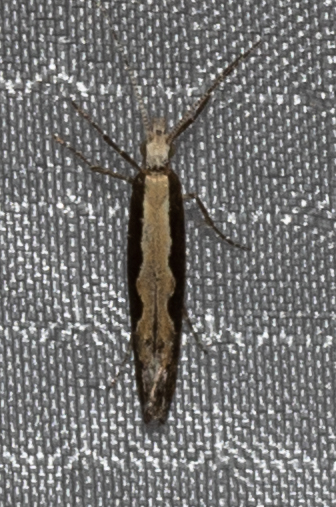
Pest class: diamondback_moth